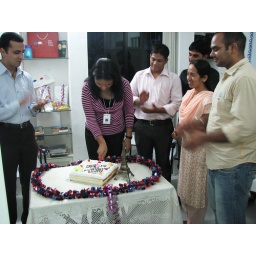
Even the Eiffel tower besides the cake loomed over for the cutting!